LaserActive

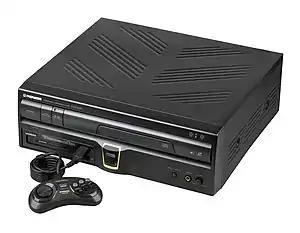
LaserActive CLD-A100 with the Sega Genesis PAC module installed

The is a hybrid LaserDisc player and home video game console released by Pioneer Corporation in 1993. Marketed as a high-end, modular entertainment system, it was designed to combine movies, music, and video games into a single unit. Out of the box, the base unit could natively play standard LaserDiscs and Compact discs, but support for video games required optional expansion modules known as PACs. Each PAC enabled compatibility with a specific gaming platform and its media formats.